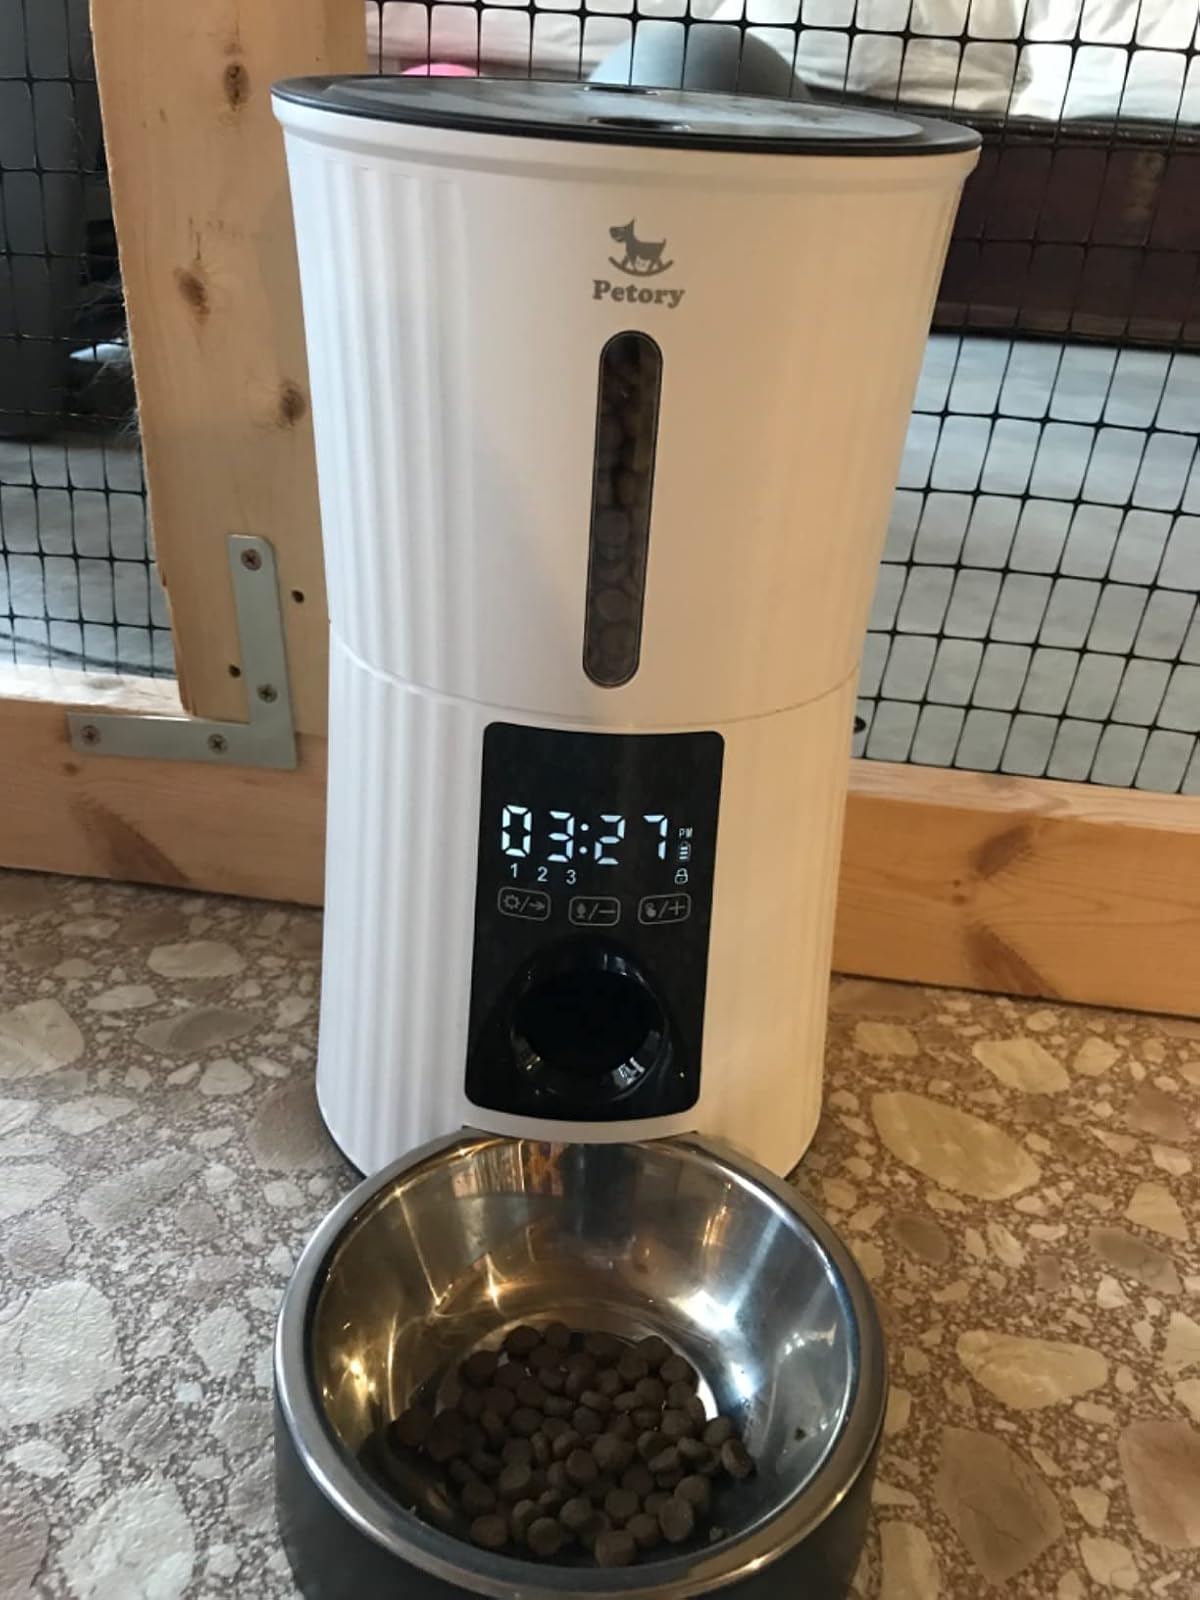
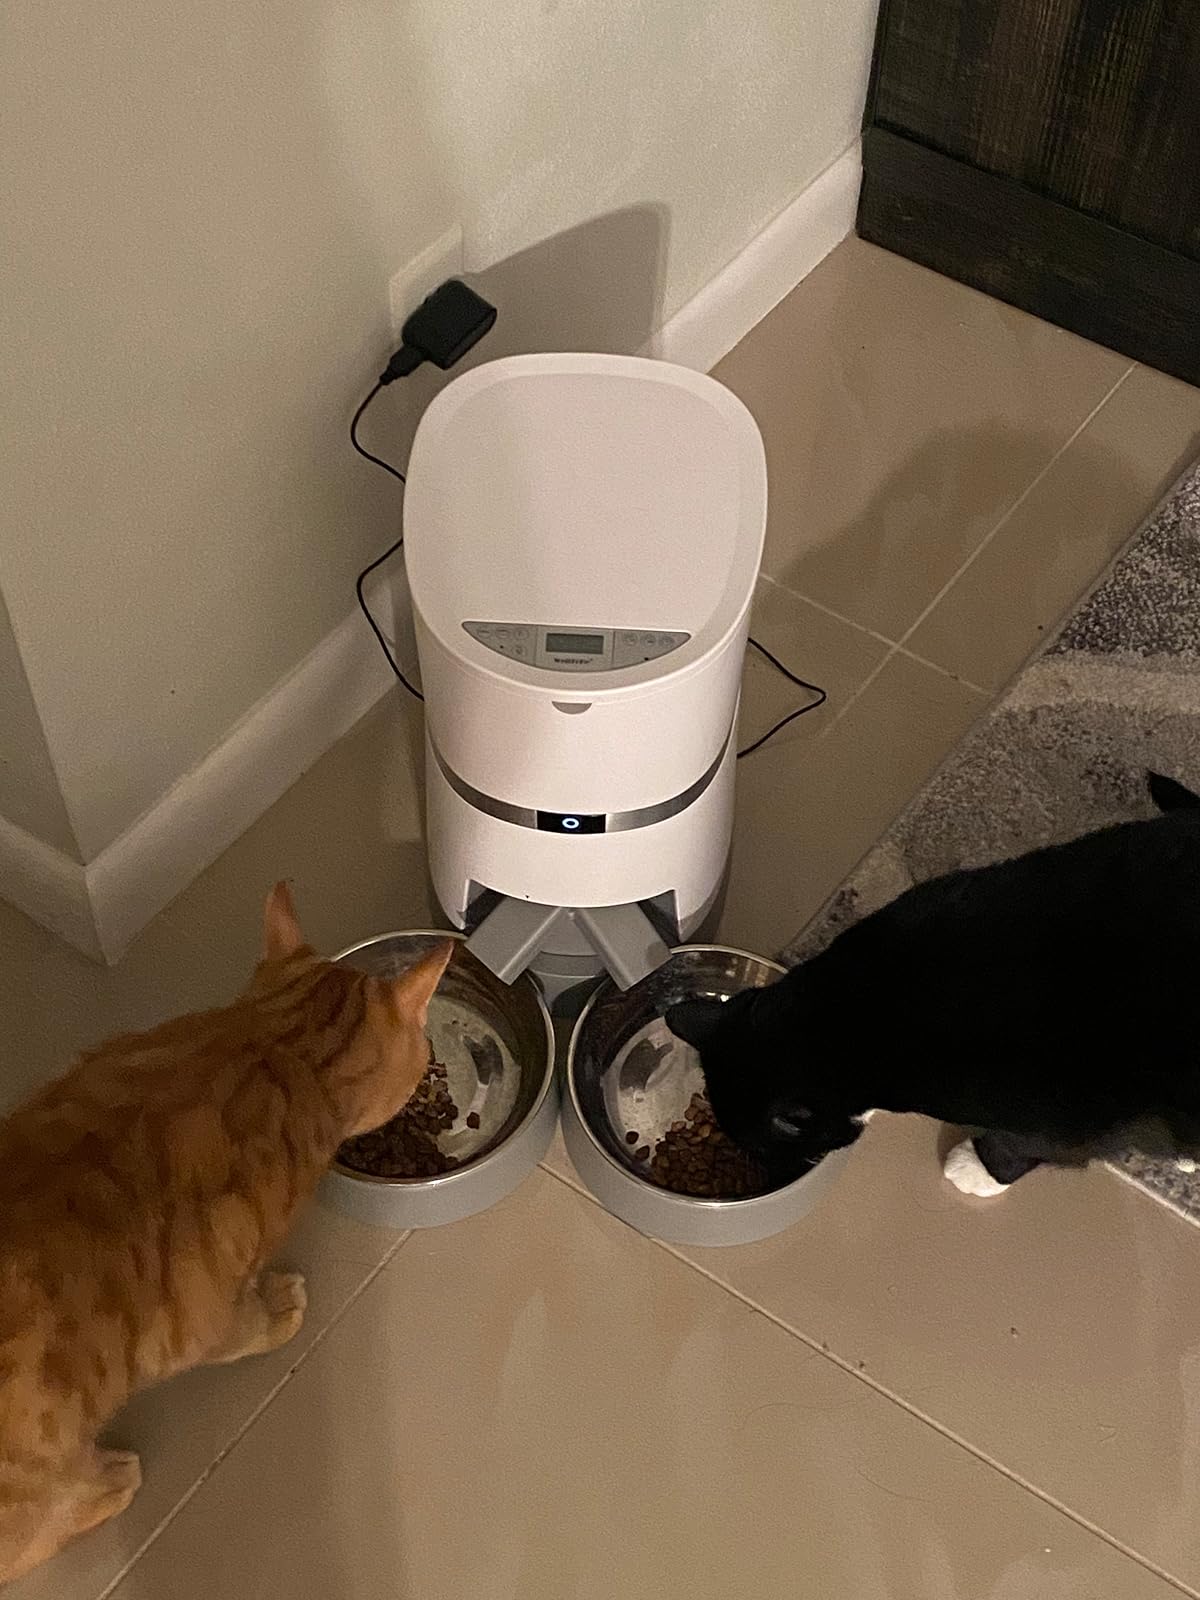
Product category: items_feeder
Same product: no